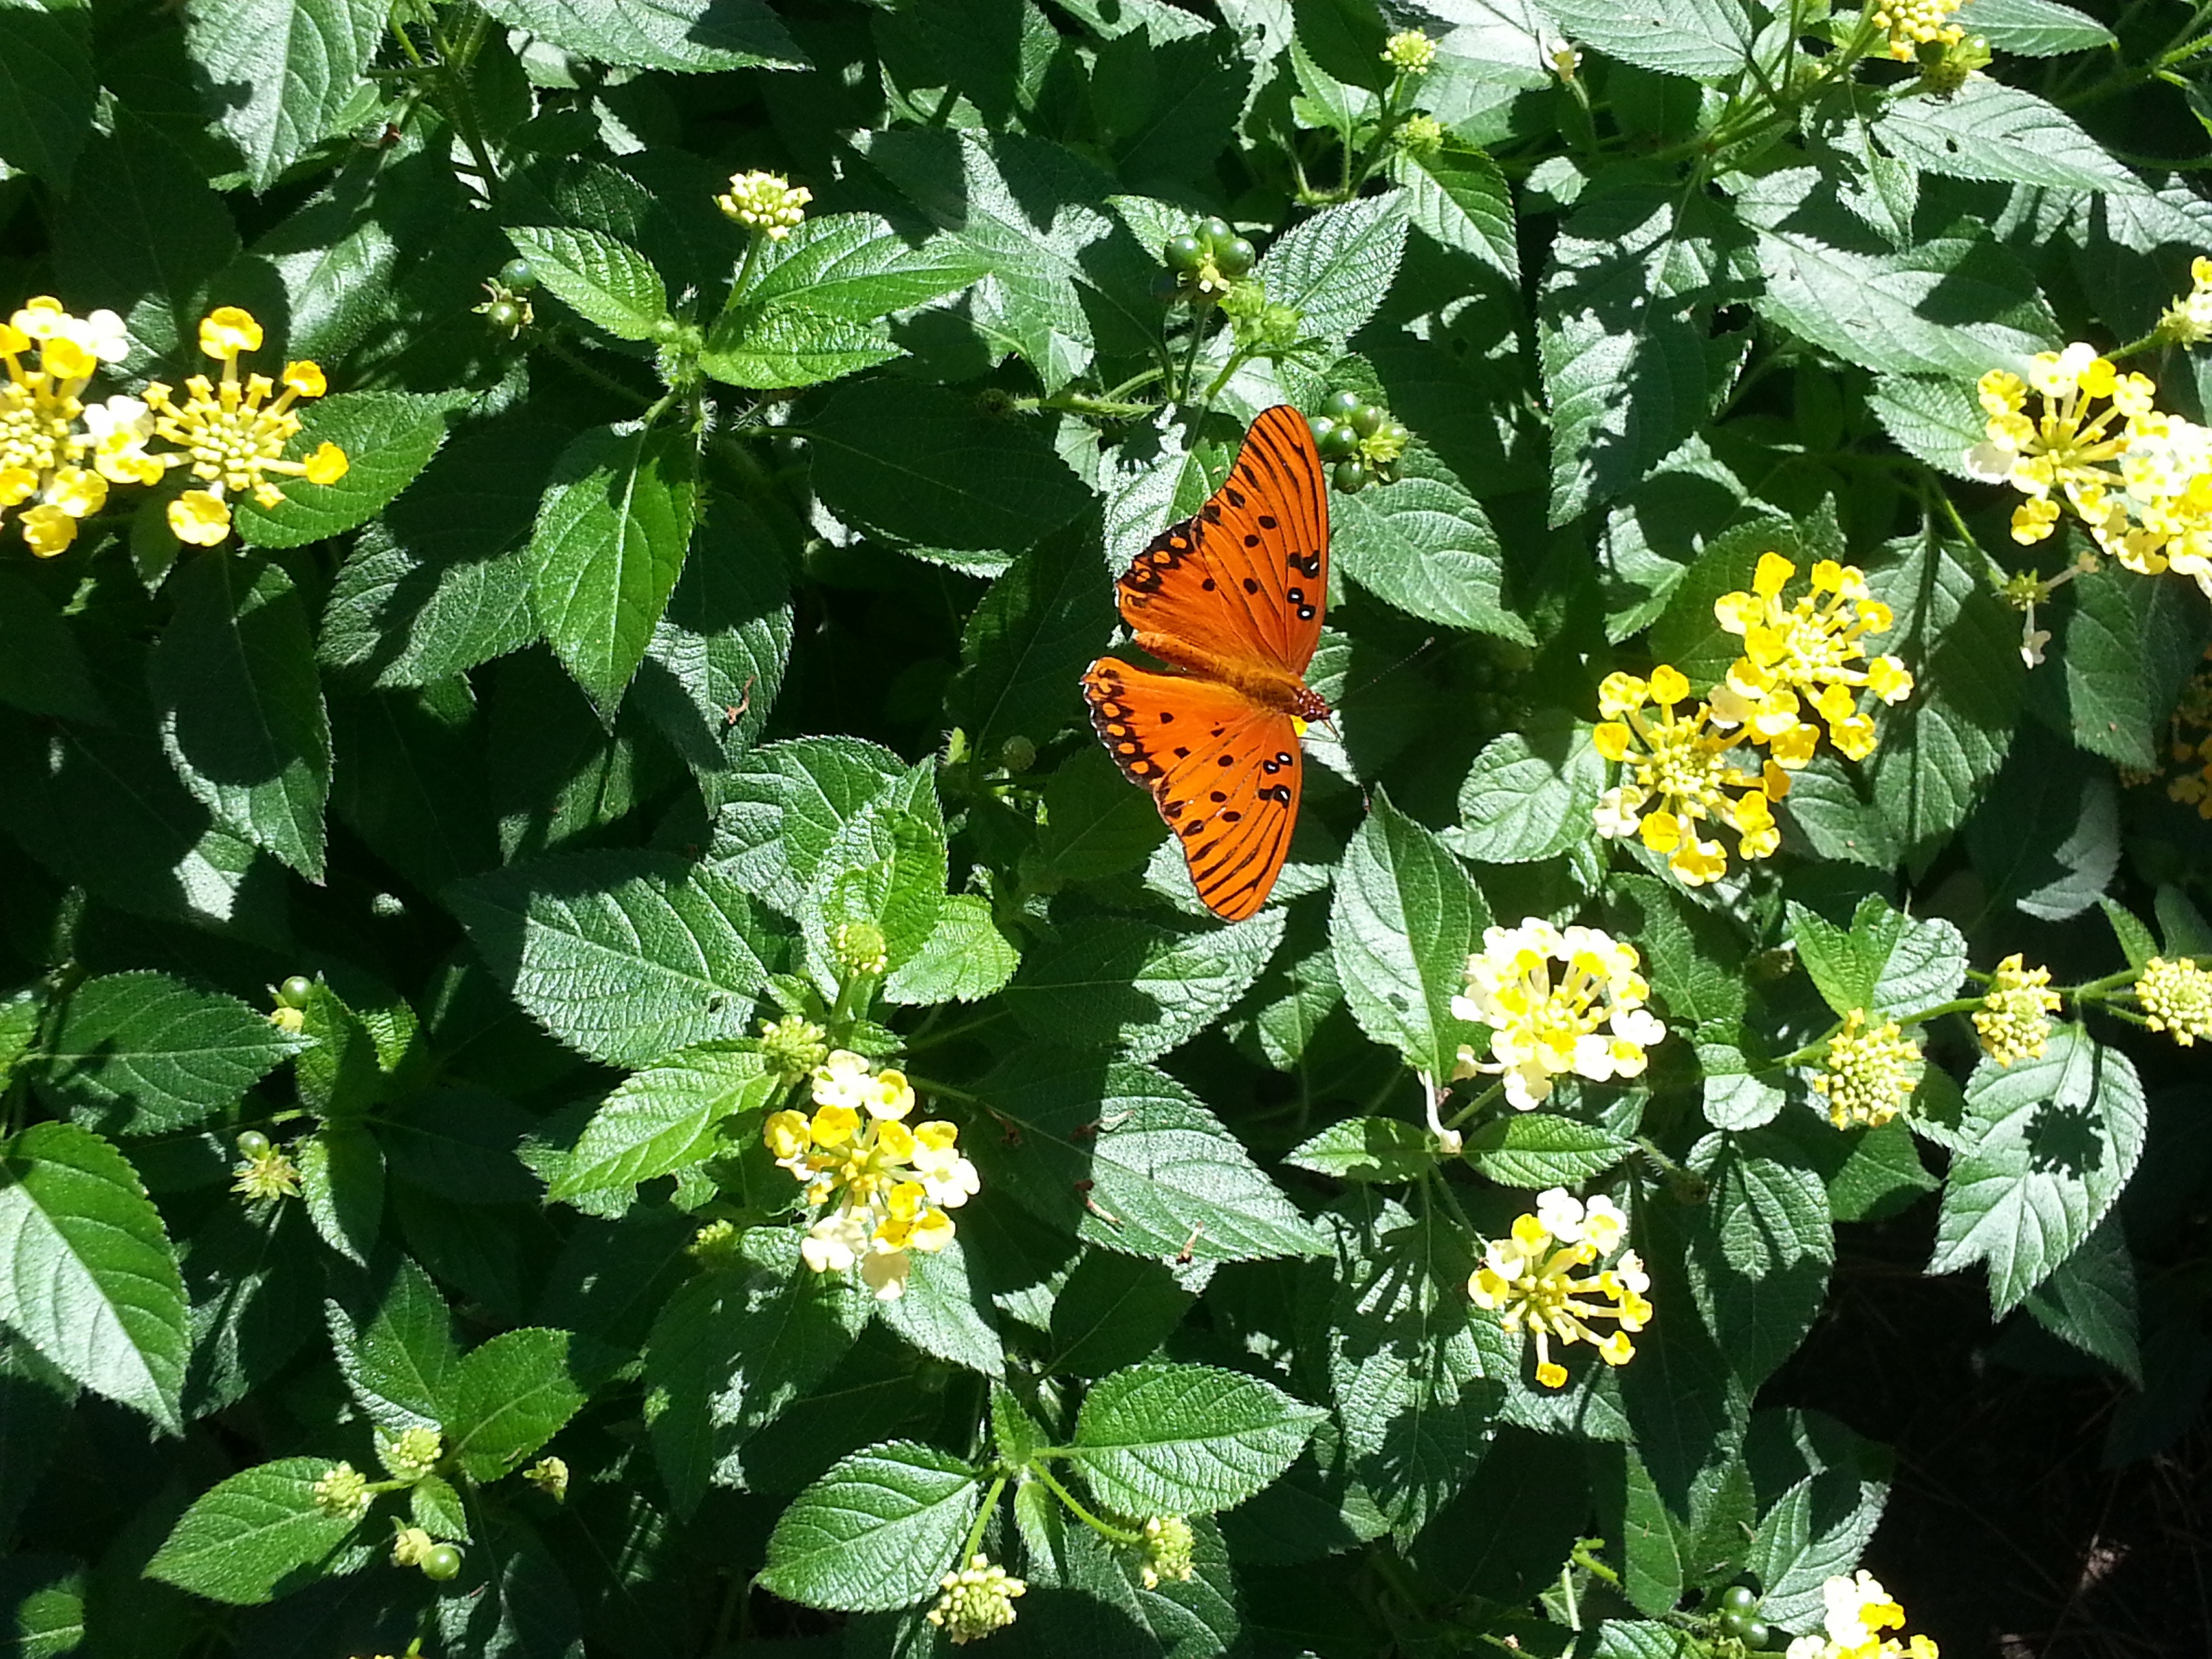
nature, outdoor, blossom, wing, plant, stem, leaf, flower, bloom, floral, wildlife, wild, environment, herb, insect, natural, small, bug, botany, butterfly, colorful, agriculture, garden, flora, botanical, plants, invertebrate, life, wildflower, flowers, flower bed, outdoors, entomology, vegetation, petals, bright, wildflowers, delicate, horticulture, fragile, nectar, organic, thorax, antennae, metamorphosis, proboscis, flowering plant, lantana camara, annual plant, land plant, moths and butterflies